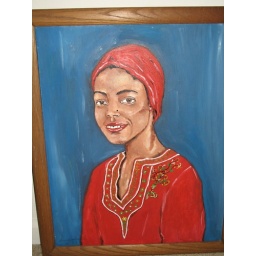
woman in red dress